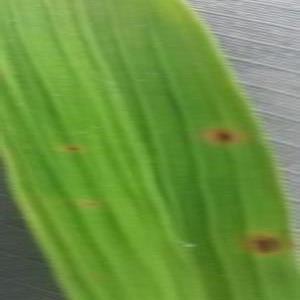
Disease: Brownspot